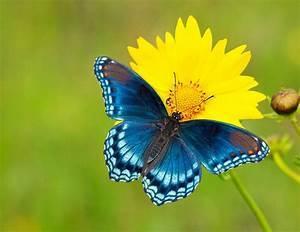
butterfly